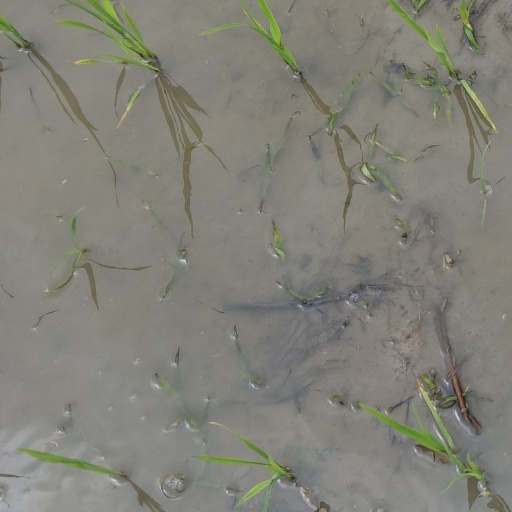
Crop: rice